Gaku: Minna no Yama (film)

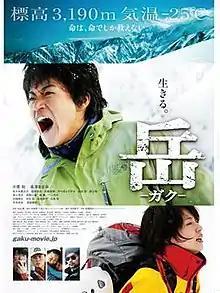
Film poster

is a 2011 Japanese film. It is based on a manga of , and directed by Osamu Katayama. It debuted in Japanese cinemas on 7 May 2011.